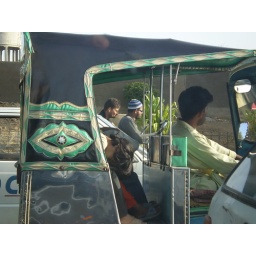
A child is sleeping in motor rickshaw on Sharae Faisal one of the busiest road in Karachi